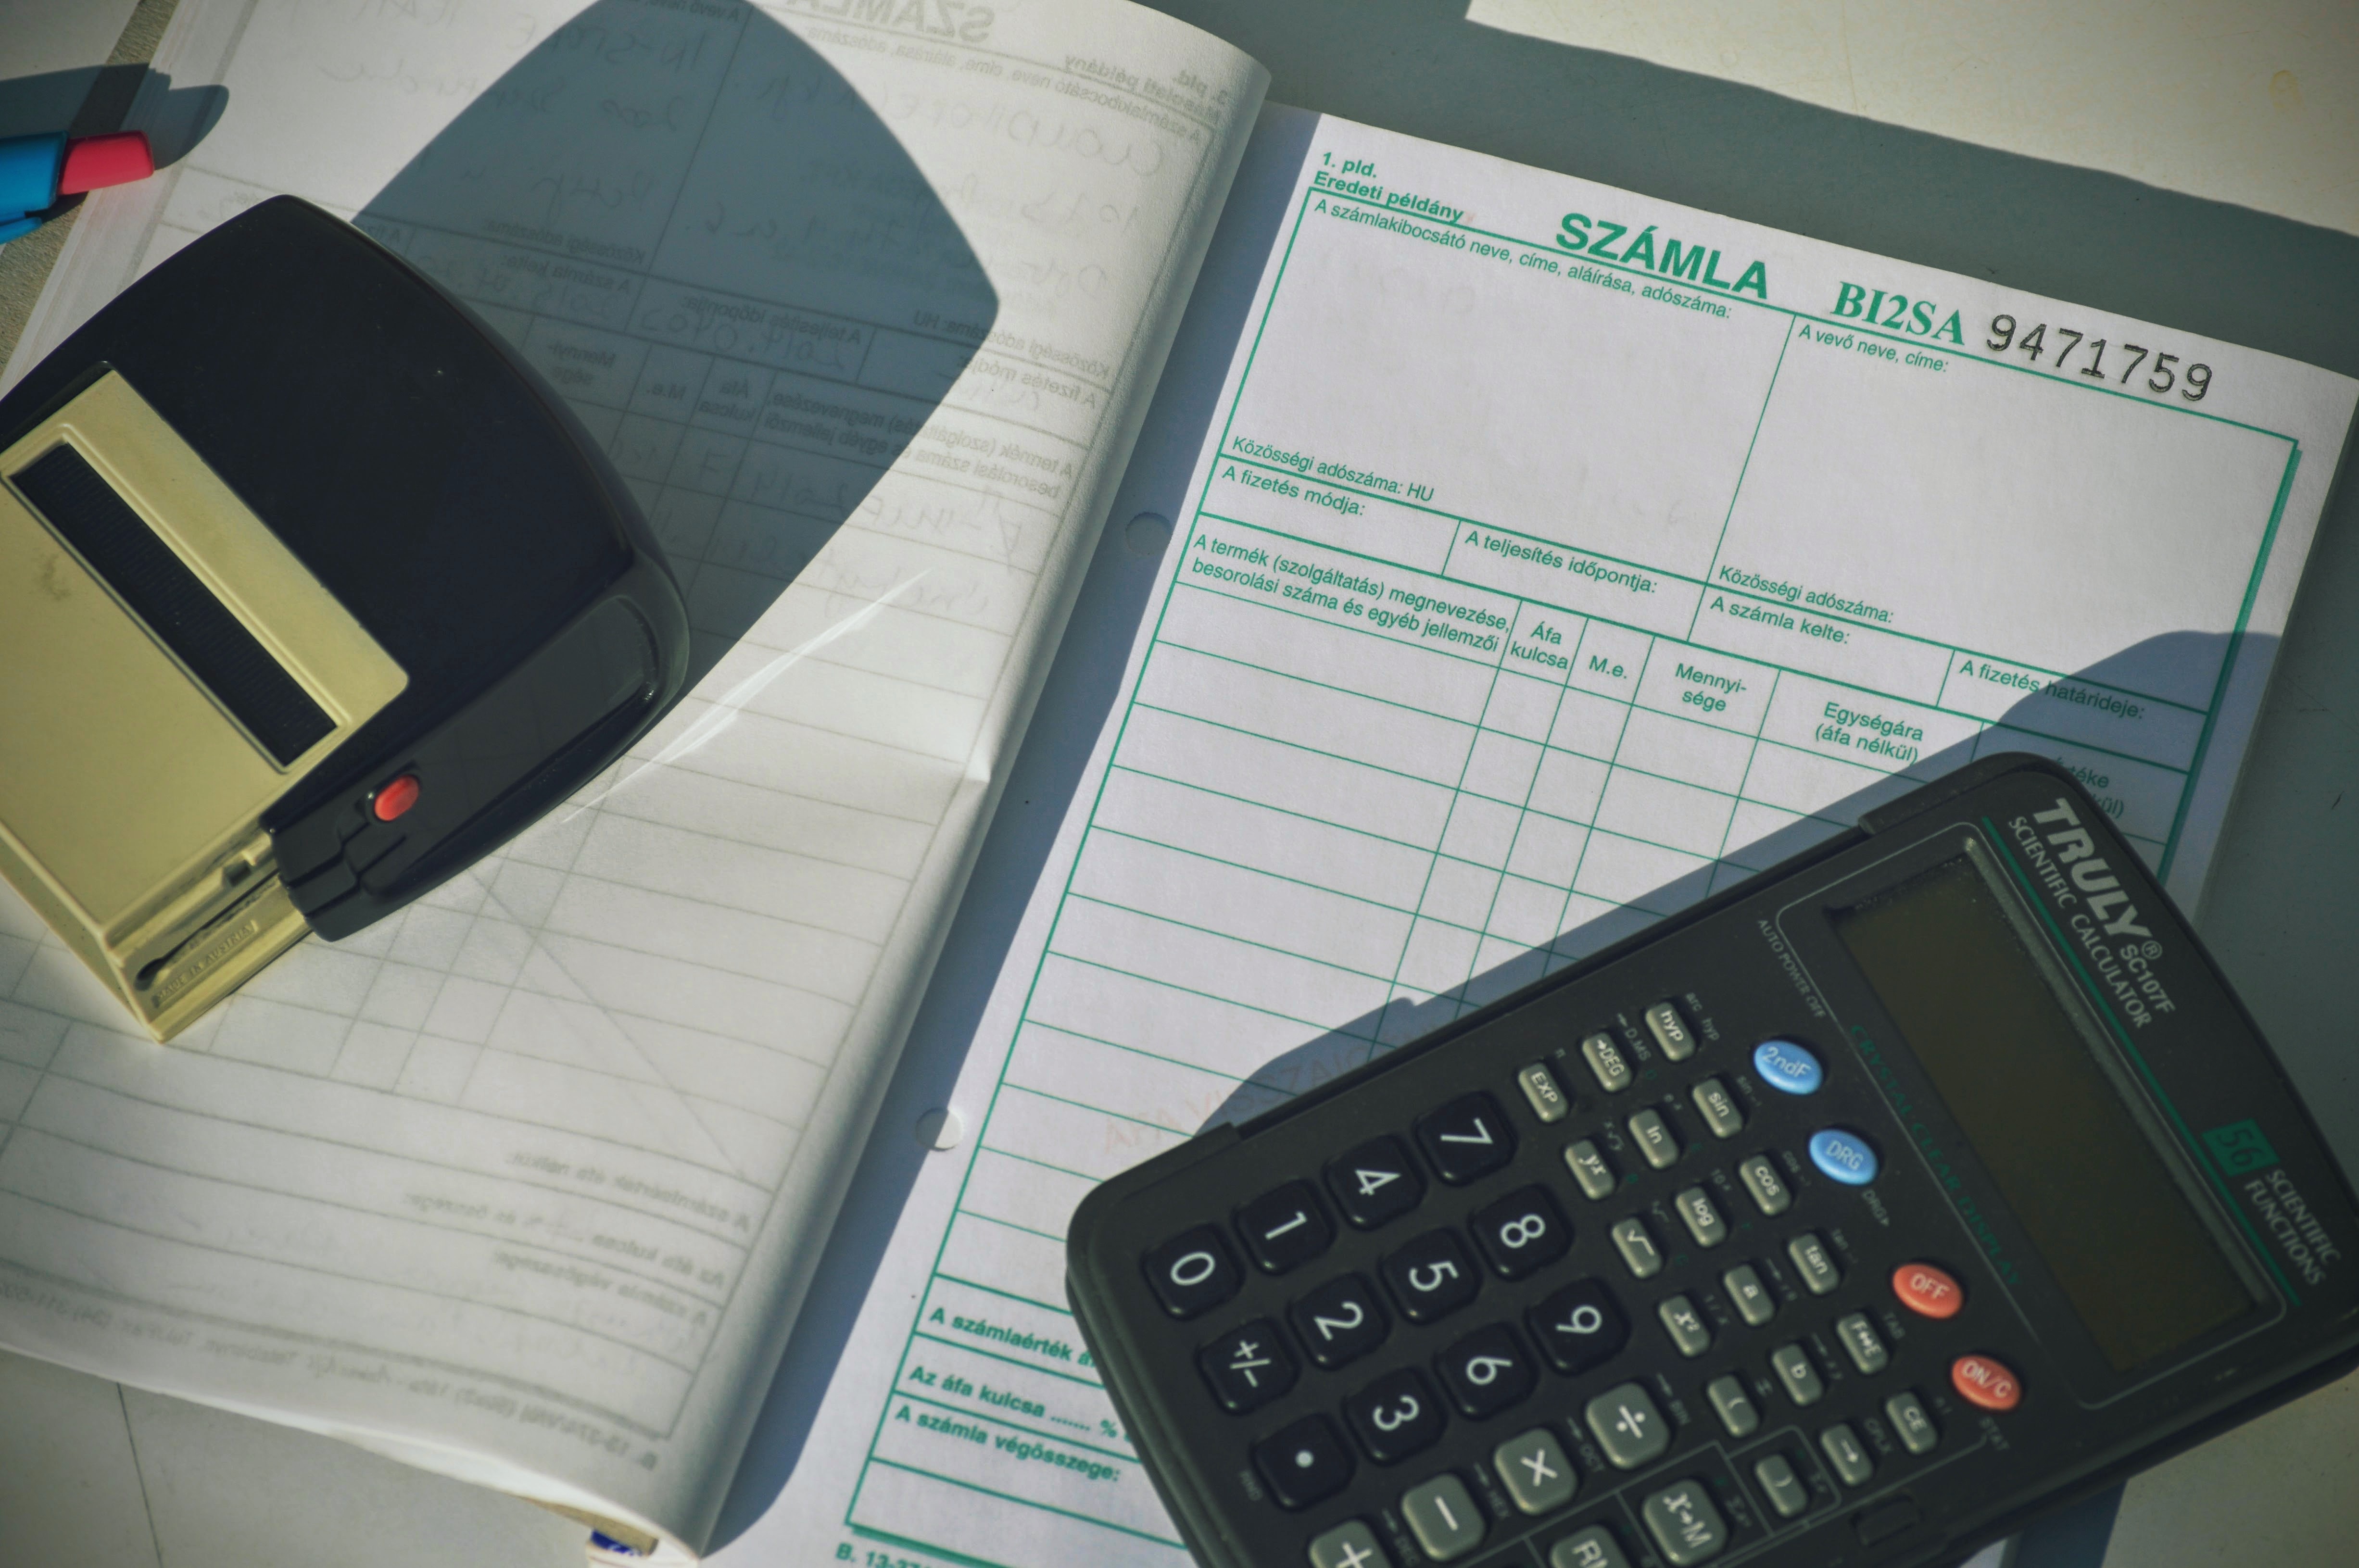
working, technology, receipt, stamp, office, gadget, business, bill, document, tax, multimedia, calculator, financial, accountant, paperwork, finance, invoice, computer keyboard, accounting, personal computer, electronic device, computer hardware, personal computer hardware